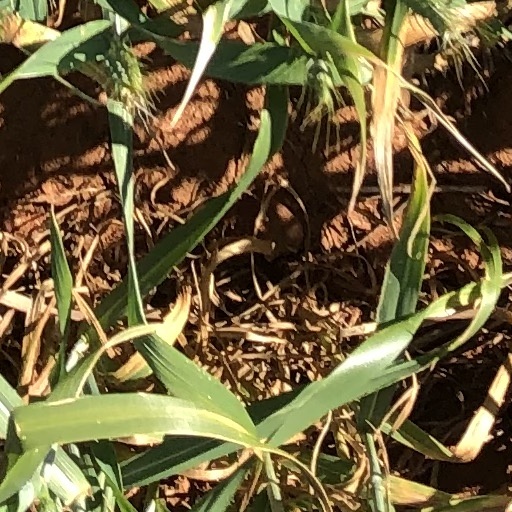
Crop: wheat